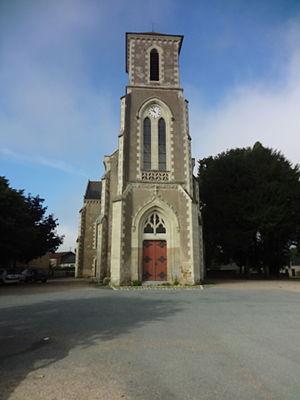
Église paroissiale Saint-Aubin des Alleuds (Maine-et-Loire, France).
La liste des églises de Maine-et-Loire recense de la manière la plus complète possible les églises, cathédrale et basiliques situées dans le département français de Maine-et-Loire.
Les Alleuds est une ancienne commune française située dans le département de Maine-et-Loire, en région Pays de la Loire, devenue le 15 décembre 2016 une commune déléguée au sein de la commune nouvelle de Brissac Loire Aubance.